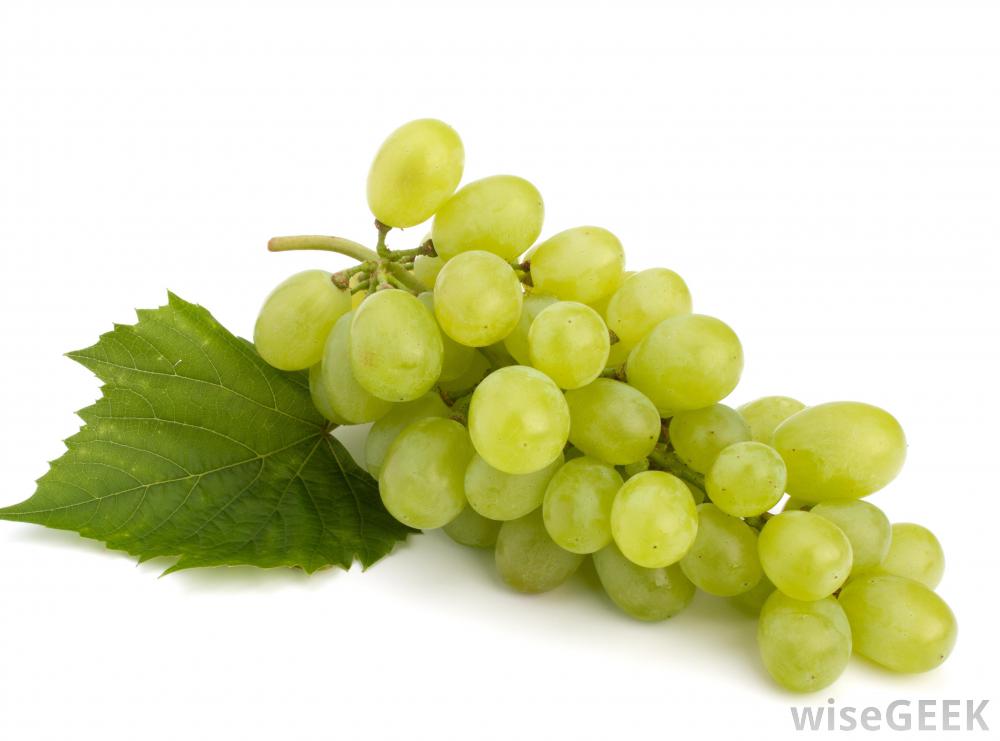
Label: Grapes